Chōjabaru Station

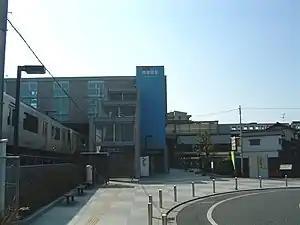
Chōjabaru Station

is a junction passenger railway station located in the town of Kasuya, Fukuoka Prefecture, Japan. It is operated by Kyushu Railway Company (JR Kyushu).